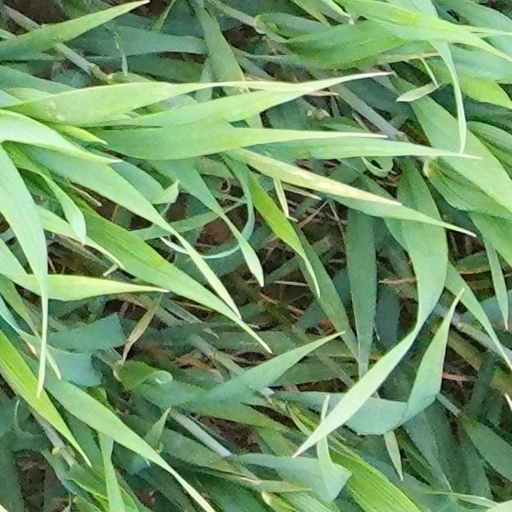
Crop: wheat